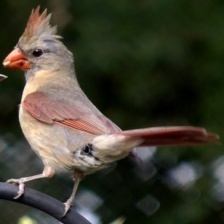
Species: NORTHERN CARDINAL
Scientific name: CARDINALIS CARDINALIS